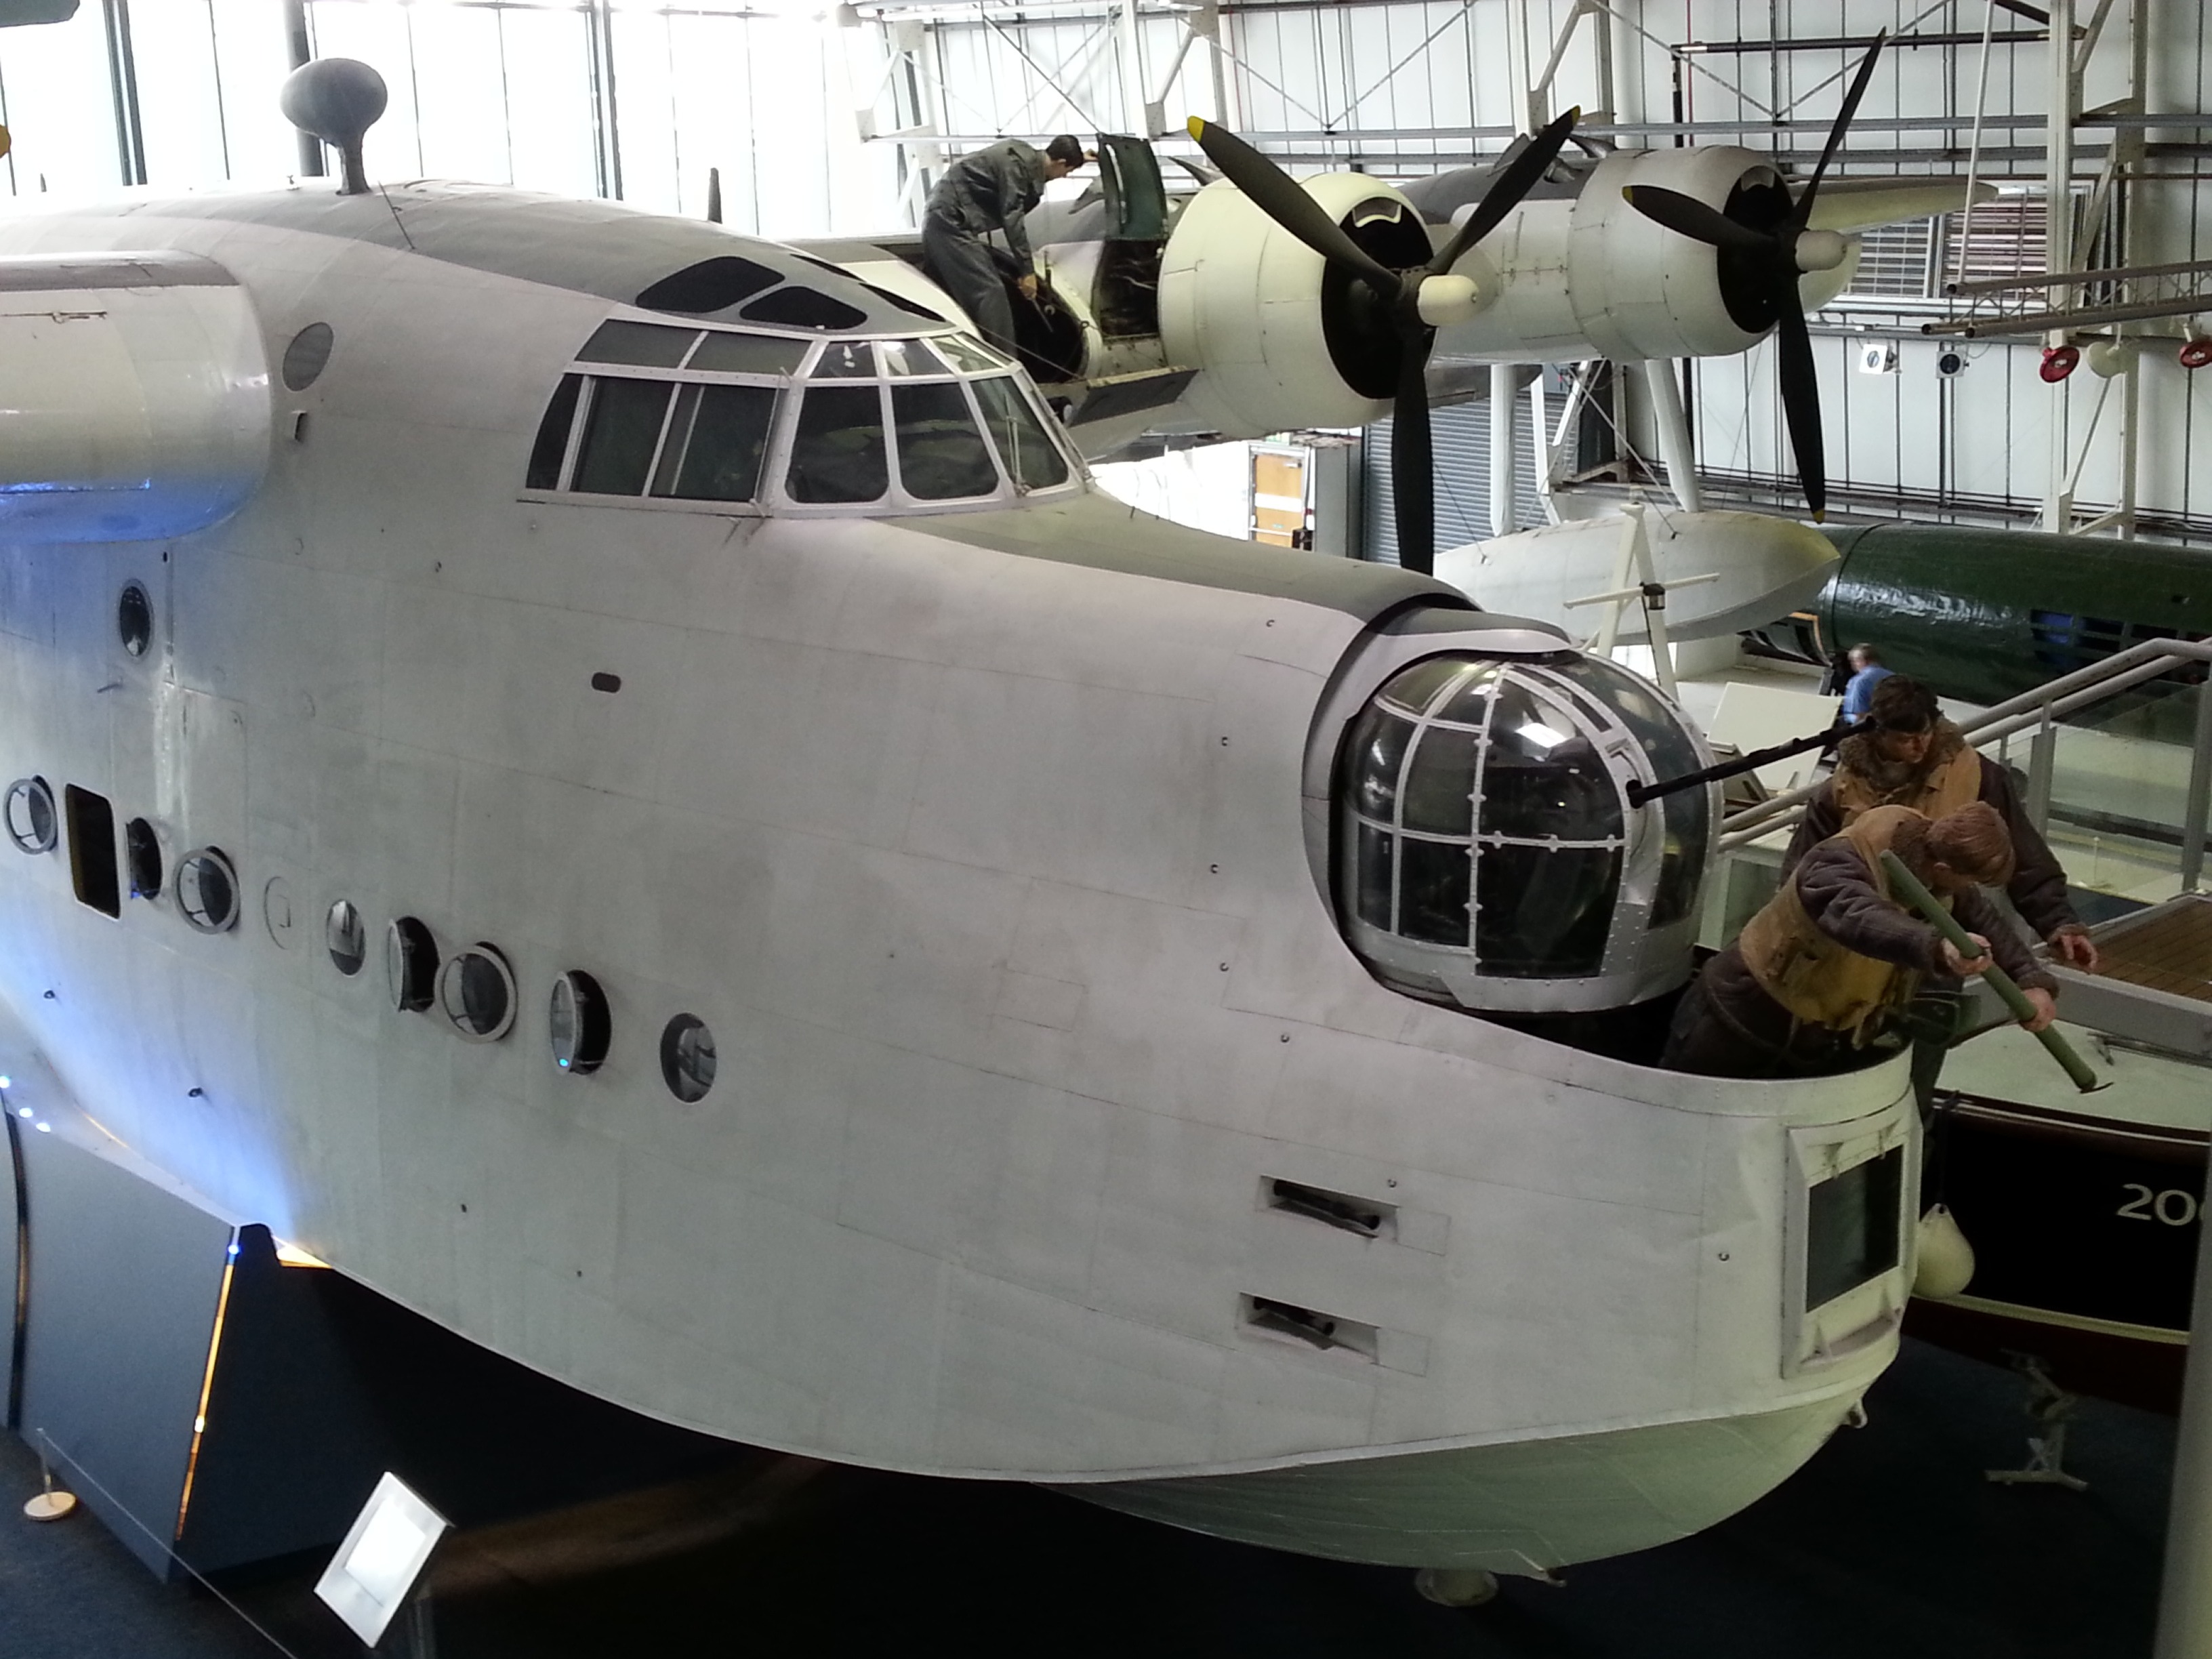
air, flying, airplane, plane, aircraft, transportation, transport, vehicle, airline, museum, aviation, flight, aeroplane, seaplane, air force, flying boat, military aircraft, atmosphere of earth, aerospace engineering, aircraft engine